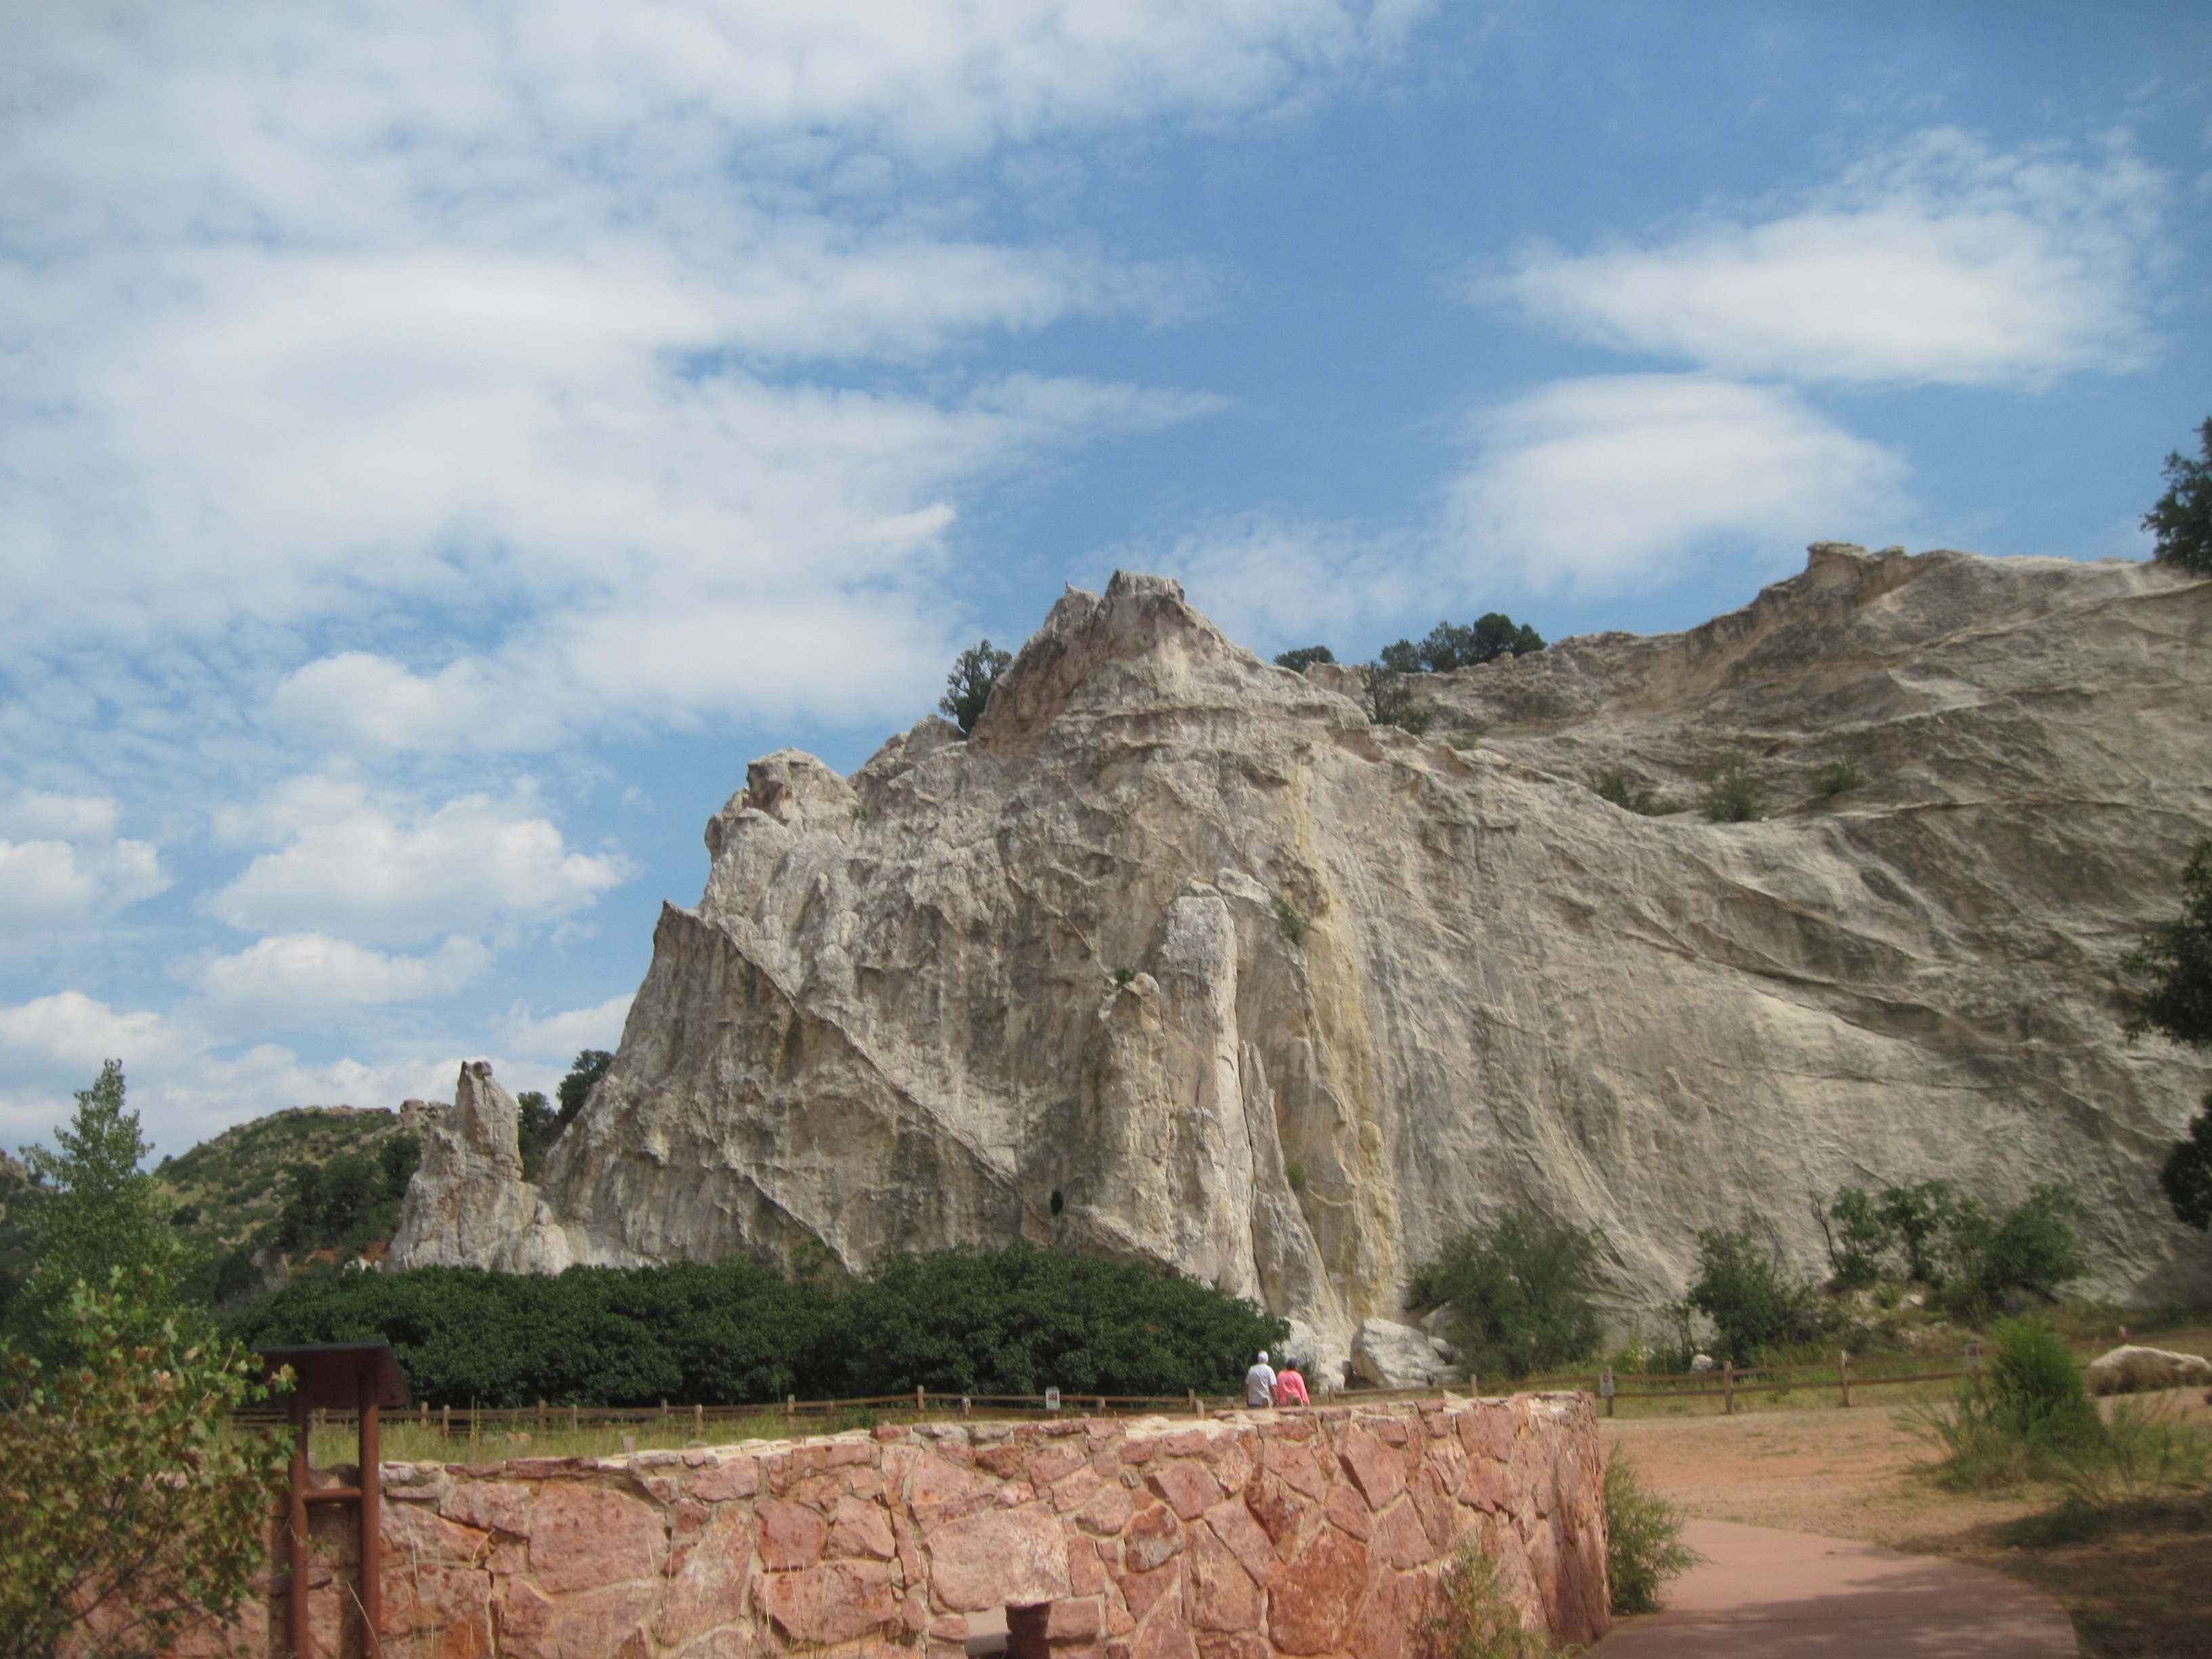
landscape, coast, nature, rock, mountain, sky, hiking, texture, hill, peak, valley, photo, travel, formation, cliff, decoration, natural, space, park, artistic, usa, landmark, blue, garden, tourism, terrain, ridge, national, clouds, geology, design, colorado, decorative, badlands, public, springs, plateau, geologic, day, style, gods, famous, vibrant, wadi, landform, garden of the gods, colorado springs, photo shop, film grain, geographical feature, mountainous landforms